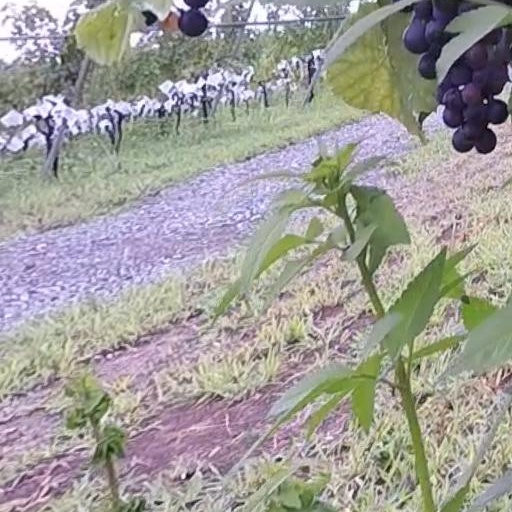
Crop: grape